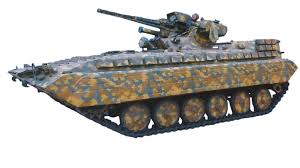
Label: BMP-1